Ellis Island

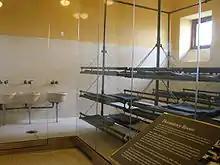
Dormitory room for detained immigrants

Immigration through Ellis Island peaked in the first decade of the 20th century. Between 1905 and 1914, an average of one million immigrants per year arrived in the United States. Immigration officials reviewed about 5,000 immigrants per day during peak times at Ellis Island. Two-thirds of those individuals emigrated from Eastern Europe, Southern Europe, Central Europe, The Middle East, and North Africa. The peak year for immigration at Ellis Island was 1907, with 1,004,756 immigrants processed, and the all-time daily high occurred on April 17 of that year, when 11,747 immigrants arrived. Following the Immigration Act of 1924, which both greatly reduced immigration and allowed processing overseas, Ellis Island was only used by those who had problems with their immigration paperwork, as well as displaced persons and war refugees. This affected both nationwide and regional immigration processing: only 2.34 million immigrants passed through the Port of New York from 1925 to 1954, compared to the 12 million immigrants processed from 1900 to 1924. Average annual immigration through the Port of New York from 1892 to 1924 typically numbered in the hundreds of thousands, though after 1924, annual immigration through the port was usually in the tens of thousands.